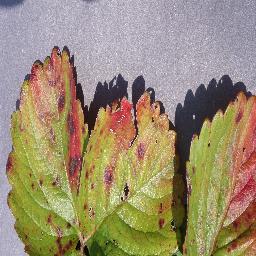
Label: Strawberry___Leaf_scorch